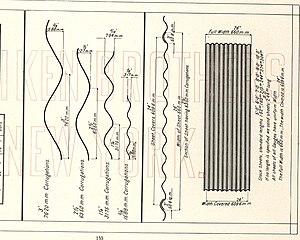
La tôle est une fine feuille de métal obtenue par laminage. On distingue les tôles fines ou fortes suivant leur épaisseur.